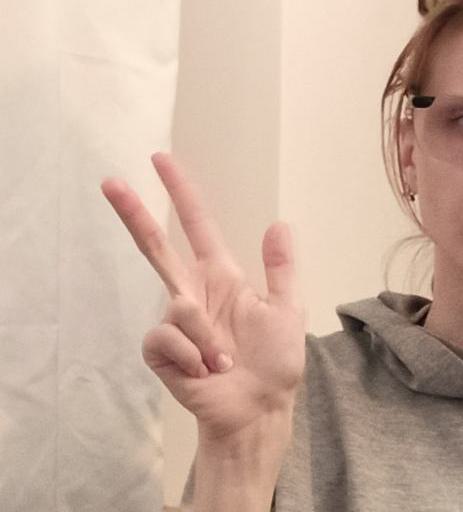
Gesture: three2